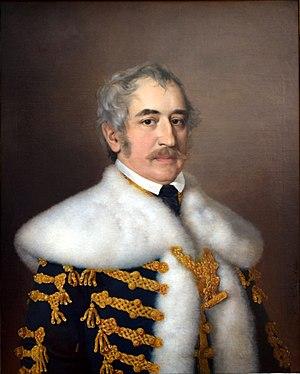
Les expressions noblesse roumaine ou aristocratie roumaine désignent l'ensemble des personnes faisant partie des classes privilégiées, détentrices de la terre et de franchises spécifiques appelées jus valachicum, initialement d'origine roumaine et de confession orthodoxe, ayant gouverné les « valachies » essentiellement dans les trois principautés où vivaient les roumanophones, à savoir la Transylvanie, la Valachie et la Moldavie.